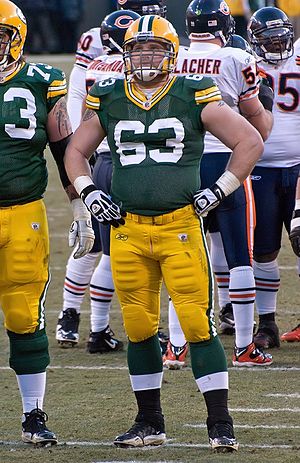
Scott Wells (amerikansk fodbold-spiller)
Scott Wells.
Scott Darvin Wells er en amerikansk footballspiller, der spiller i NFL som center for St. Louis Rams. Han har tidligere spillet for Green Bay Packers.